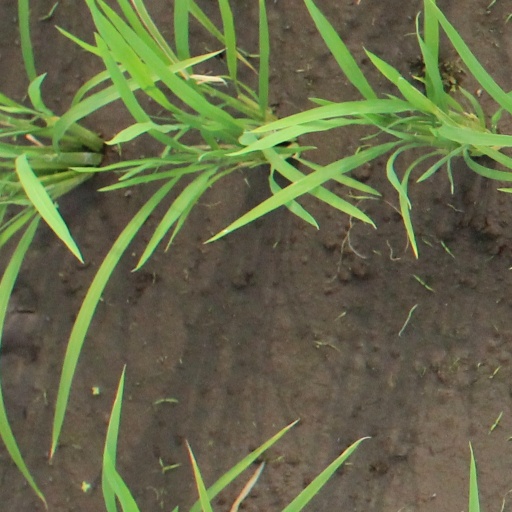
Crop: rice